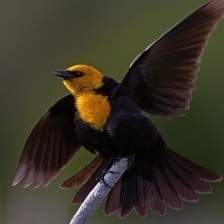
Species: YELLOW HEADED BLACKBIRD
Scientific name: XANTHOCEPHALUS